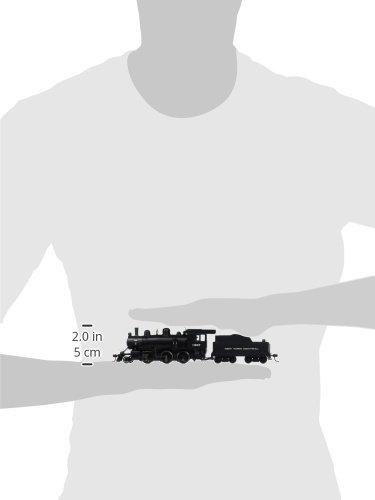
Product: Bachmann Industries Alco 2-6-0 DCC Ready Locomotive - NEW YORK CENTRAL #1907 - (1:87 HO Scale)
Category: Toys & Games | Hobbies | Trains & Accessories | Train Cars | Locomotives
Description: Pre-wired 8-pin socket -- ready for DCC decoder installation.
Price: $189.99
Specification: ProductDimensions:8.5x1.5x2inches|ItemWeight:9.6ounces|ShippingWeight:9.6ounces(Viewshippingratesandpolicies)|DomesticShipping:ItemcanbeshippedwithinU.S.|InternationalShipping:ThisitemcanbeshippedtoselectcountriesoutsideoftheU.S.LearnMore|ASIN:B00NUAB7AO|Californiaresidents:ClickhereforProposition65warning|Itemmodelnumber:51708|Manufacturerrecommendedage:14yearsandup